Elgin, New Brunswick

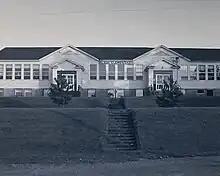
Elgin Elementary School, prior to being closed and broken down

Elgin's last school was the Elgin Elementary School, a white building with black trims built in 1947. Prior to its closure, the school was in New Brunswick School District 02. Located on 1833 Route 895, the K–5 school utilized composite classes.